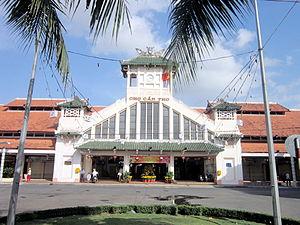
Can Tho est une ville du Vietnam dont la population était estimée à environ 1 200 000 habitants en 2010 en tenant compte de l'ensemble des arrondissements la constituant.